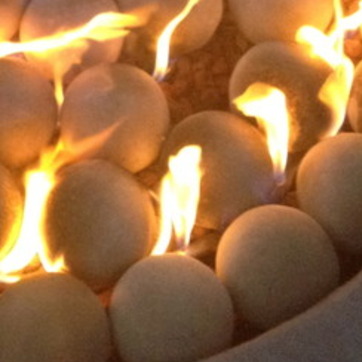
Material: other